Govanhill

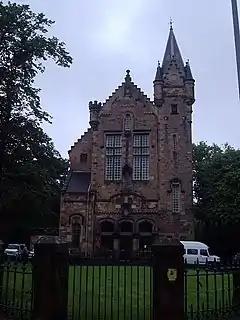
Dixon Halls, formerly Crosshill and Govanhill Burgh Hall (1879–1891). The boundary of the burghs ran through the building, with separate entrances for each

Govanhill resisted this redevelopment programme and, based on early experience in Govan, a community based Housing Association was established in 1974, run by the residents living in the area. Instead of mass demolition, a steady process of improving the quality of the flats and installing modern amenities was undertaken. This was complemented by sensitive new building in gap sites. The community action at that time allowed Govanhill to retain their period housing stock and public buildings, the majority of which was built between 1890 and 1912, including examples from famous Scottish architects such as Alexander "Greek" Thomson and James Robert Rhind.